Retta

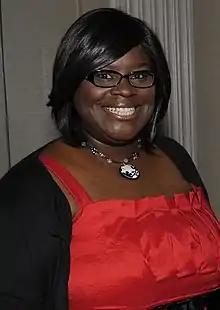
Retta at the 71st Annual Peabody Awards in 2012

Marietta Sangai Sirleaf (born April 12, 1970), known professionally as Retta, is an American stand-up comedian and actress. She is best known for her roles as Donna Meagle on NBC's "Parks and Recreation" and Ruby Hill on NBC's "Good Girls". She has appeared in several films and television shows, and has performed stand-up on Comedy Central's "Premium Blend".